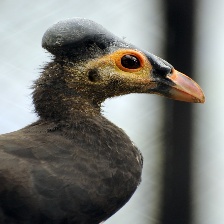
Species: MALEO
Scientific name: MACROCEPHALON MALEO